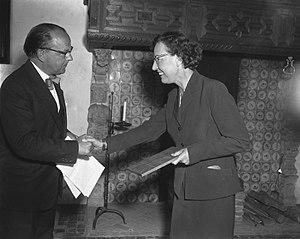
Le Prix P.C. Hooft est un important prix de littérature néerlandophone. Ce prix est décerné une fois par an pour l'ensemble de l'œuvre d'un écrivain, en alternance à un auteur de prose, un auteur d'essais et un auteur de poésie.